Maak's or Monk's Well

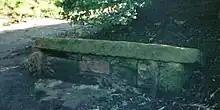
A view of the Maak's Well below Kilmaurs Place and next to the Kilmaurs Glencairn Bowling Club.

The OS maps show that the Maak's ell was important enough to have direct prioritised pedestrian paths running to it from the north and west.